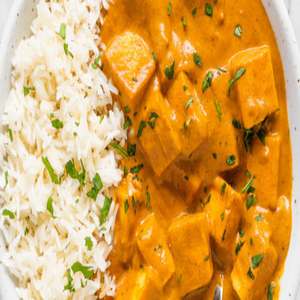
Dish: paneer